Women in classical Athens

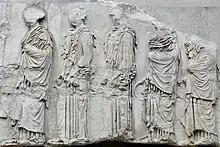
The Panathenaea was Athens' most important religious festival, and the Parthenon Frieze is believed to show the Great Panatheneia procession. In this section, the leading girl carries an incense burner; those behind her carry jugs for pouring libations.

Athenian women had some significant disabilities at law compared to their male counterparts. Like slaves and metics, they were denied political freedom, being excluded from the law courts and the Assembly. In some cases, if women were seen to comment on their husband's involvement in politics, they were reprimanded. Suggestions of this can be seen in a play written by Aristophanes called "Lysistrata". The rights of "metic" women were closer to those of "metic" men. "Metic" women only paid 6 drachmas per year poll tax, compared to the 12 paid by their male counterparts, and did not perform military service, but other than this their legal rights and responsibilities were the same as those of male "metics".